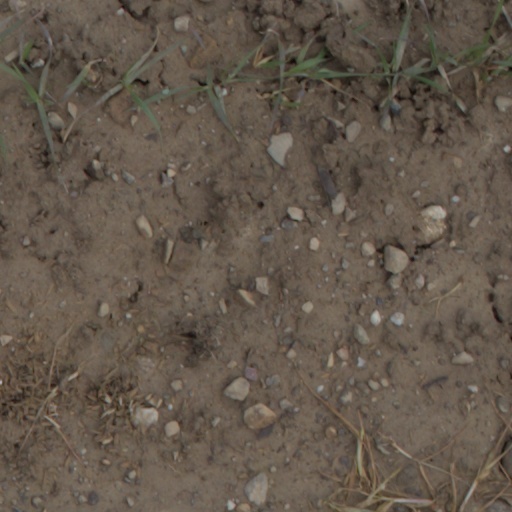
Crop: wheat